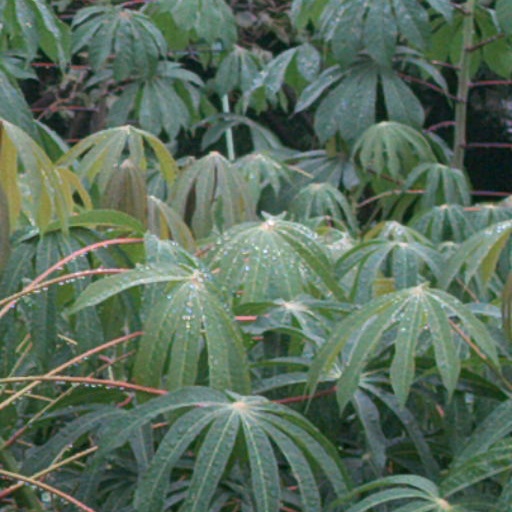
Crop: cassava